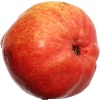
Label: Pear Red 1